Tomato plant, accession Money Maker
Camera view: bottom (45 deg); turntable rotation: 120 degrees
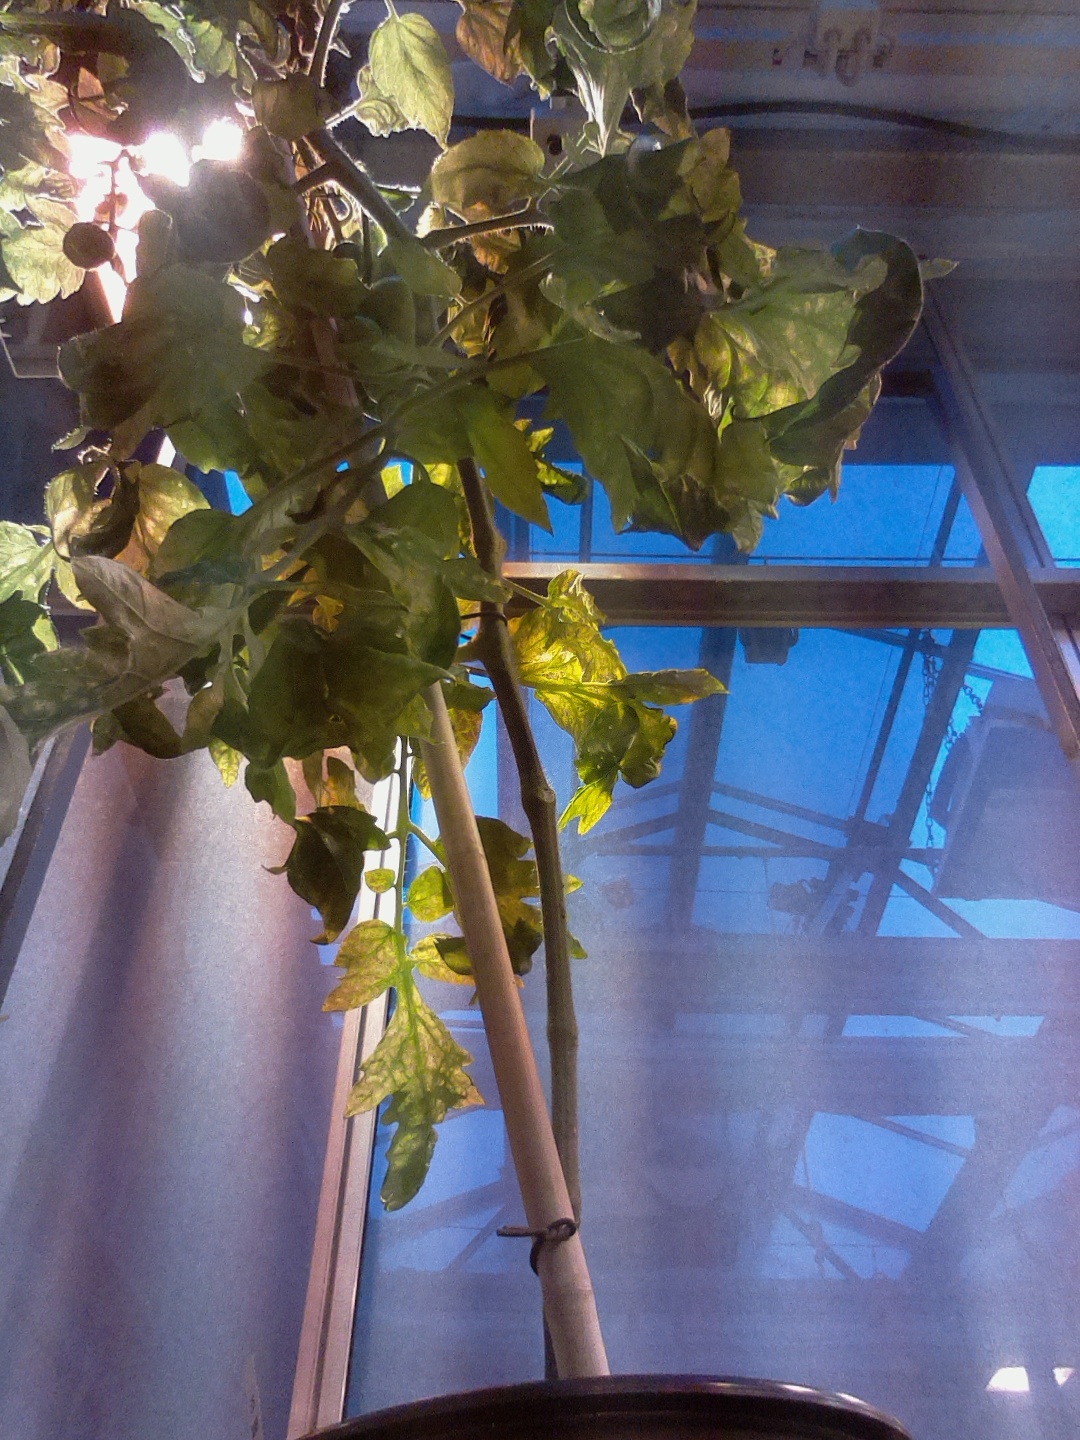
BBCH growth stage 76: 60%-70% of final fruit size